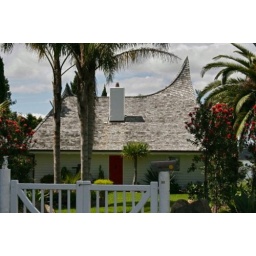
I spotted this house on a hill in Russel. It's like something from a Tim Burton film!